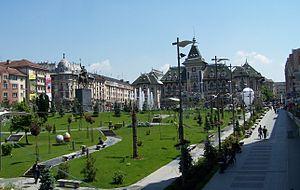
Il existe 398 villes de l'Union européenne de plus de 100 000 habitants. Les chiffres cités ne concernent que les villes sans les banlieues et ne correspondent pas à la population des agglomérations, aires ou régions urbaines. Les capitales sont en gras. Par ailleurs, il existe 59 aires urbaines de plus de 1 million d'habitants.